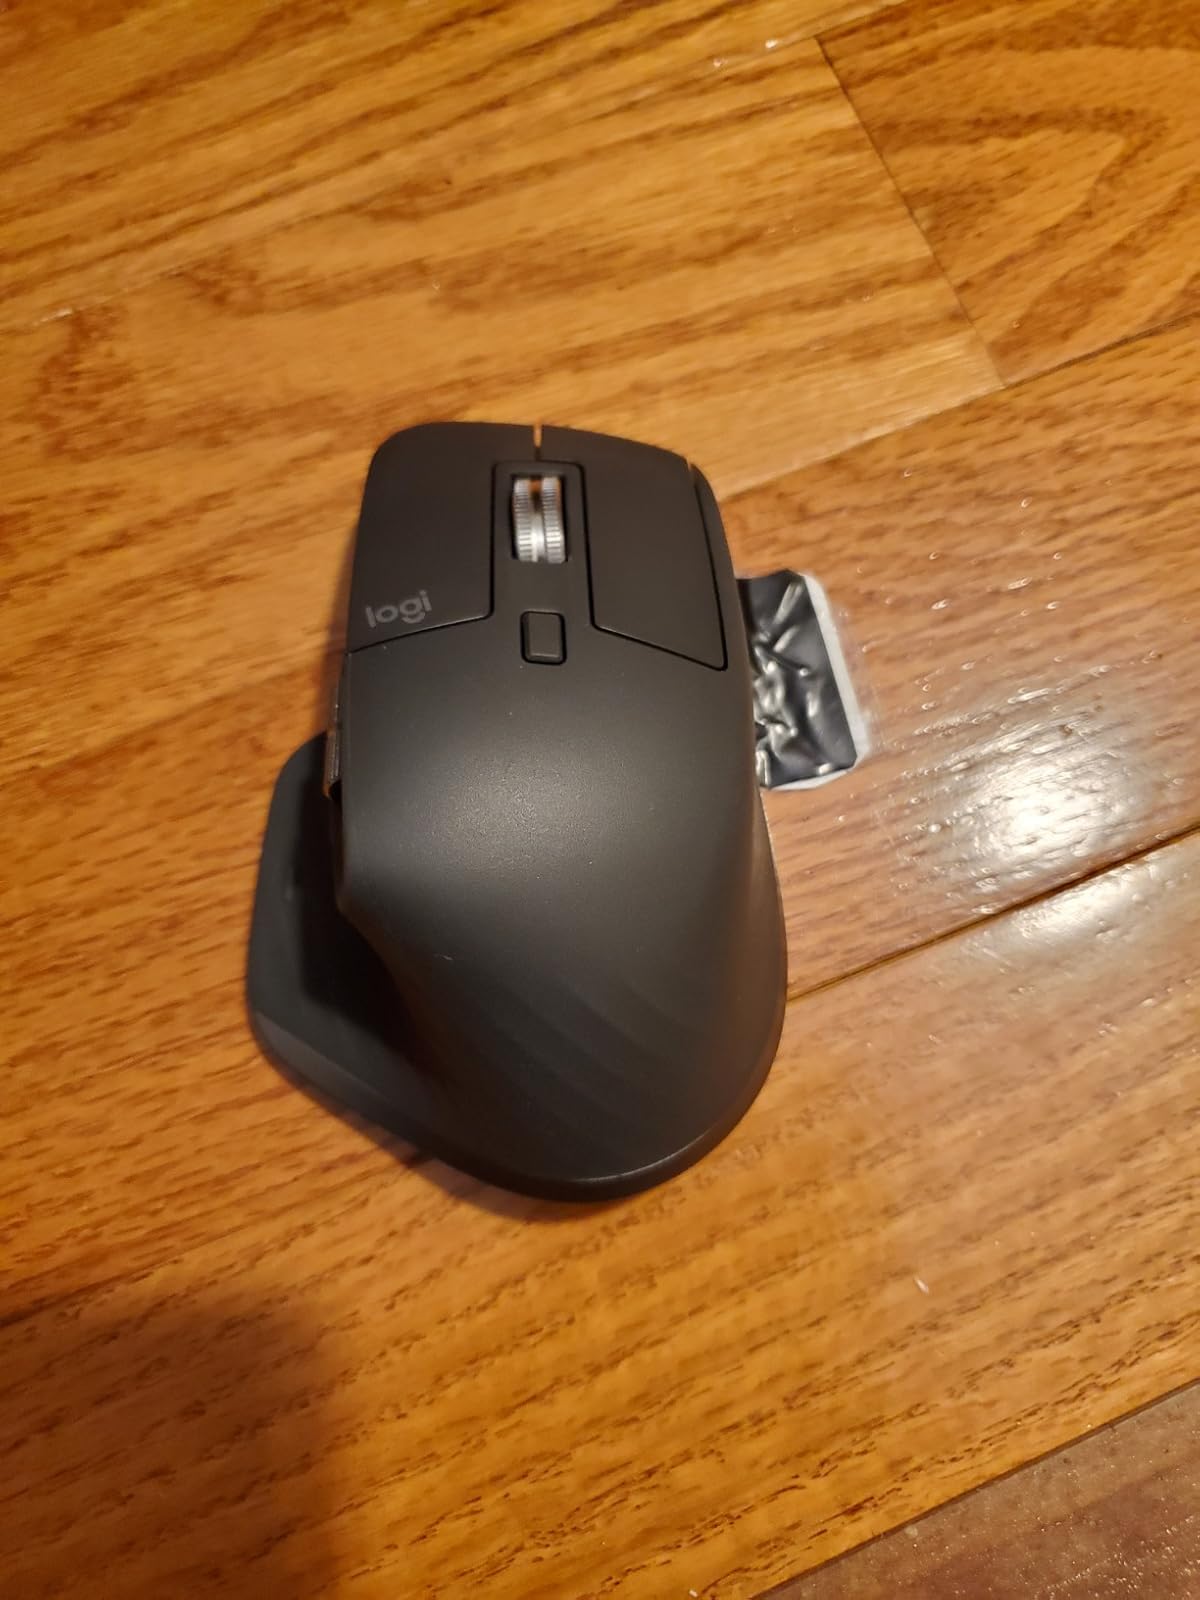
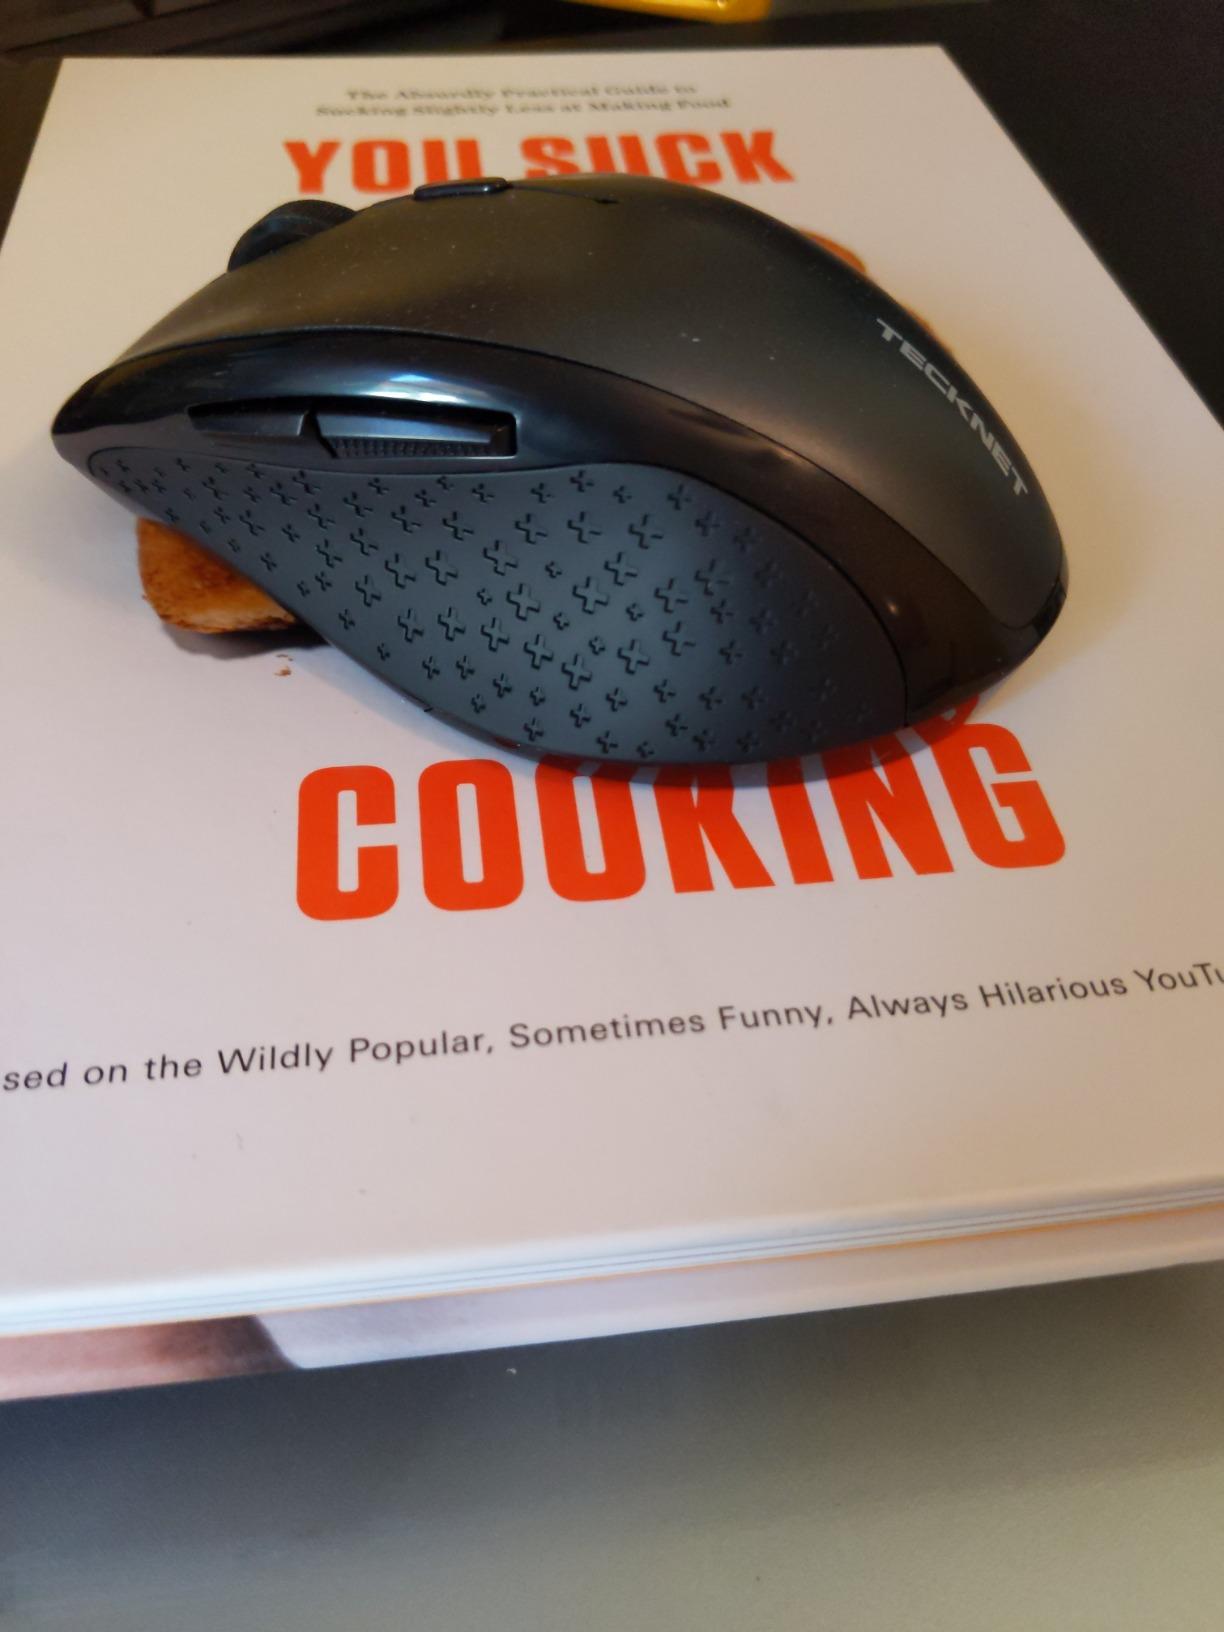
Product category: mouse
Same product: no